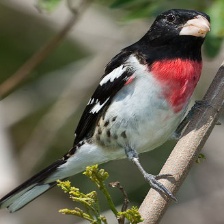
Species: ROSE BREASTED GROSBEAK
Scientific name: PHEUCTICUS LUDOVICIANUS